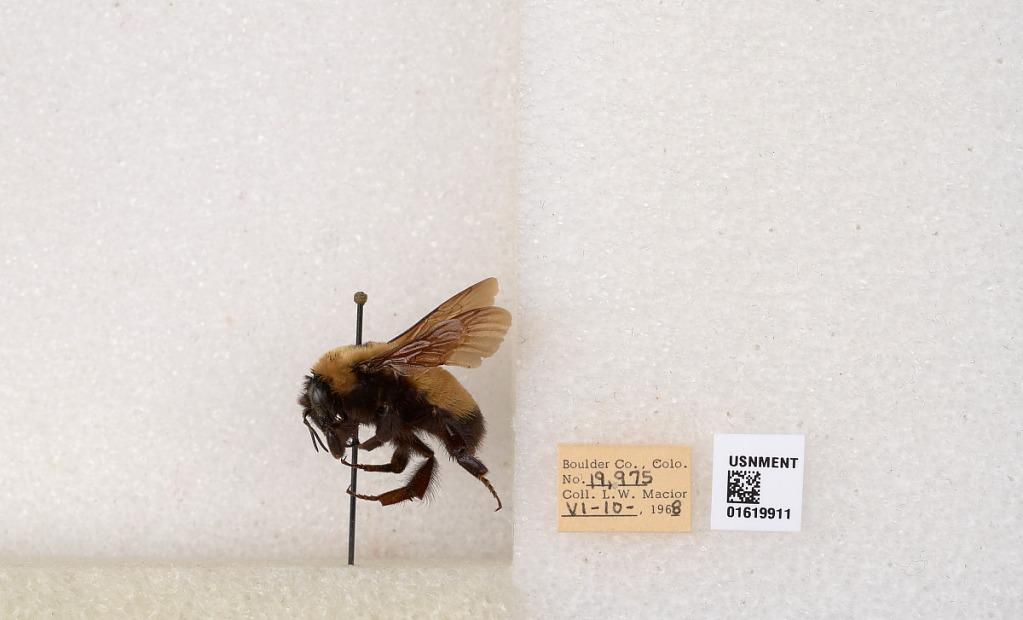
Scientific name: Bombus (Bombus) nevadensis Cresson